Expressway Potsdam-Schönefeld

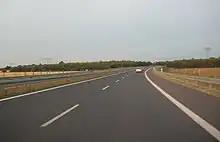
expressway bypass near Mahlow

On the East end of Teltow the road link "L 76" is running as a rural road to Mahlow's West end. Near Teltow there is already an exit of the motorway B 101 north of Großbeeren. The new expressway has replaced the old rural road completely and feature an interchange junction with the B 101. This section of the expressway was openened in the second half of 2010.